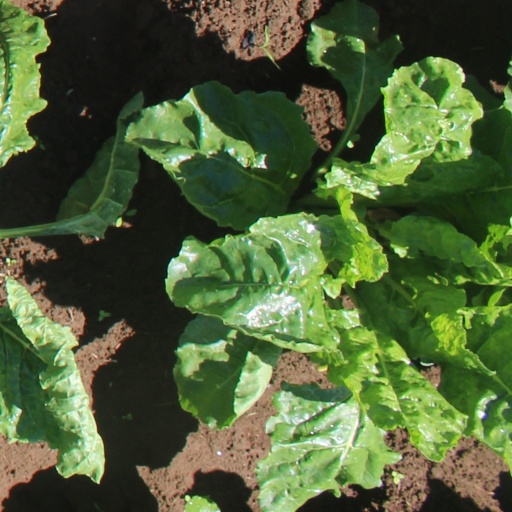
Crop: sugar beet